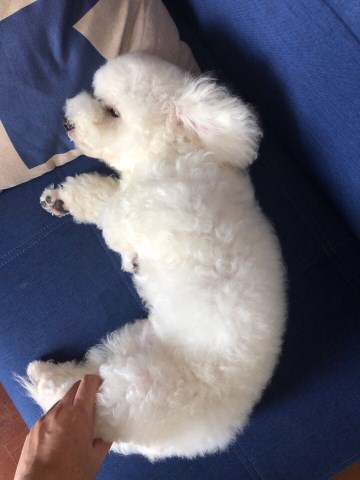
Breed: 3083-n000117-Bichon_Frise